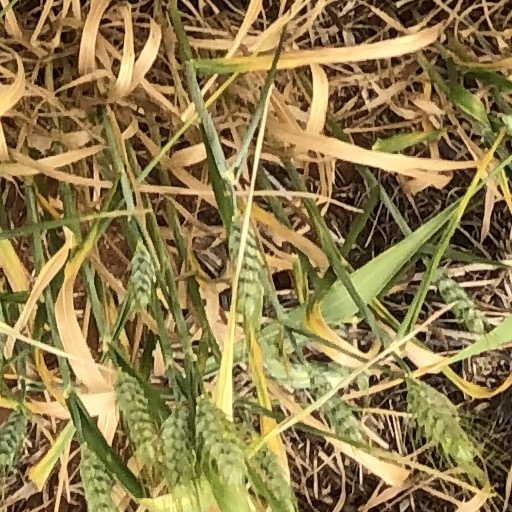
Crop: wheat